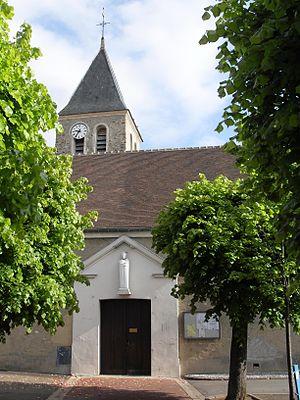
fr: France, Les Clayes sous Bois, Yvelines (78) - l'entrée de l'église Saint-Martin
Les Clayes-sous-Bois est une commune française située dans le département des Yvelines en région Île-de-France. Ses habitants sont appelés les Clétiens.